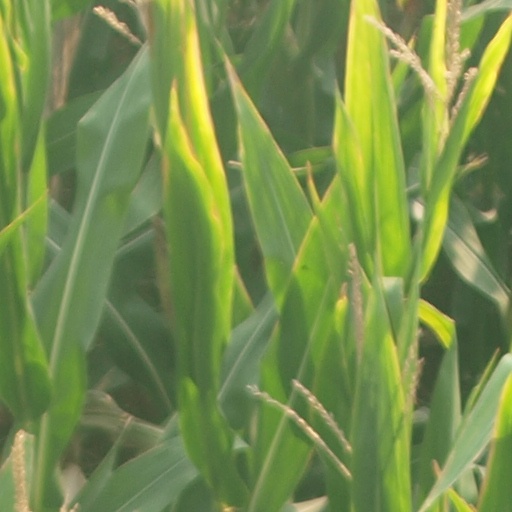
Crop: maize; corn